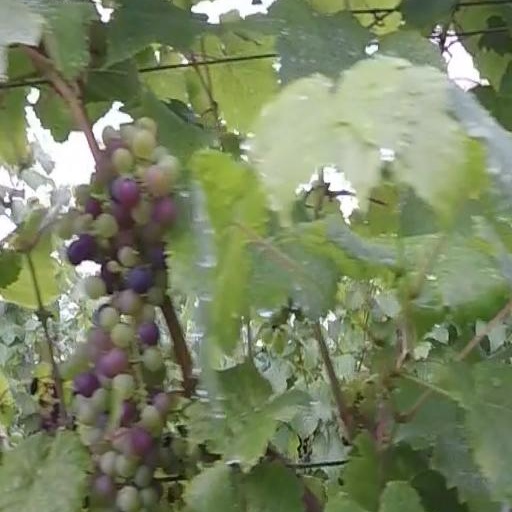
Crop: grape